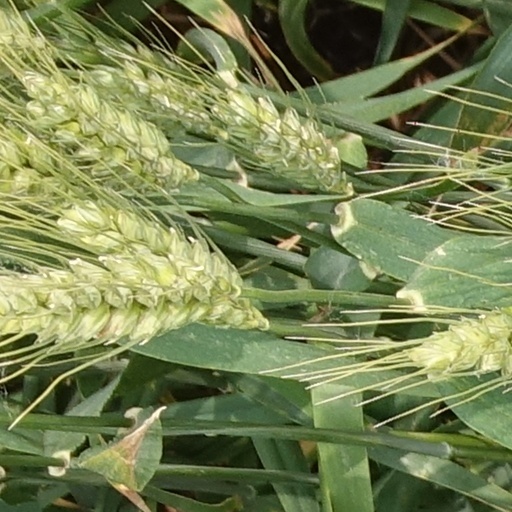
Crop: wheat